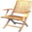
Label: chair